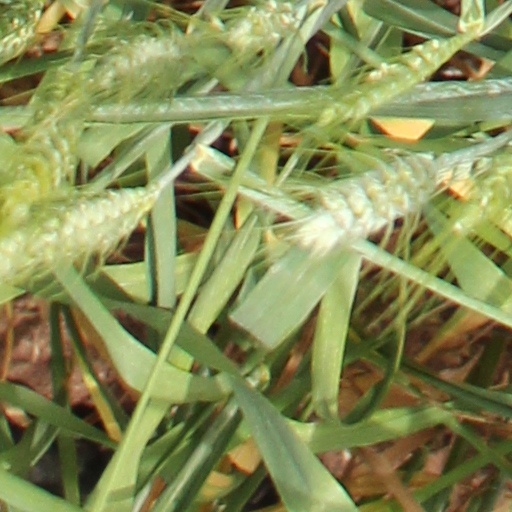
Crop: wheat